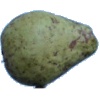
Label: Pear Stone 1